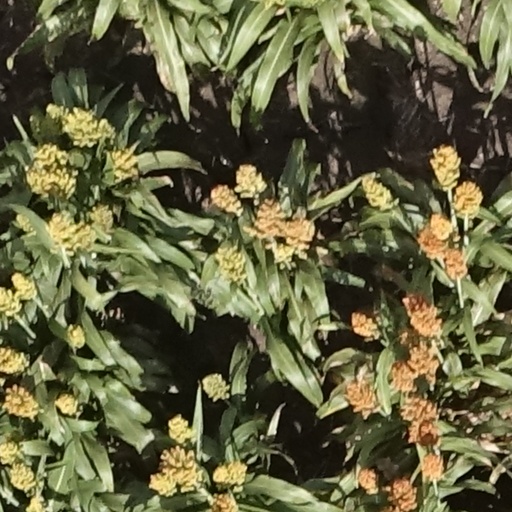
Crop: sorghum